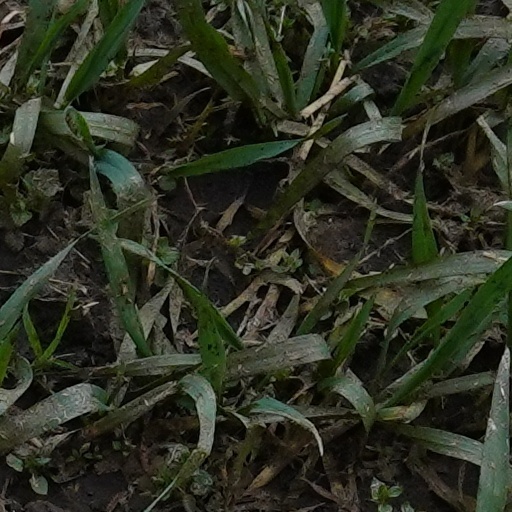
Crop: wheat